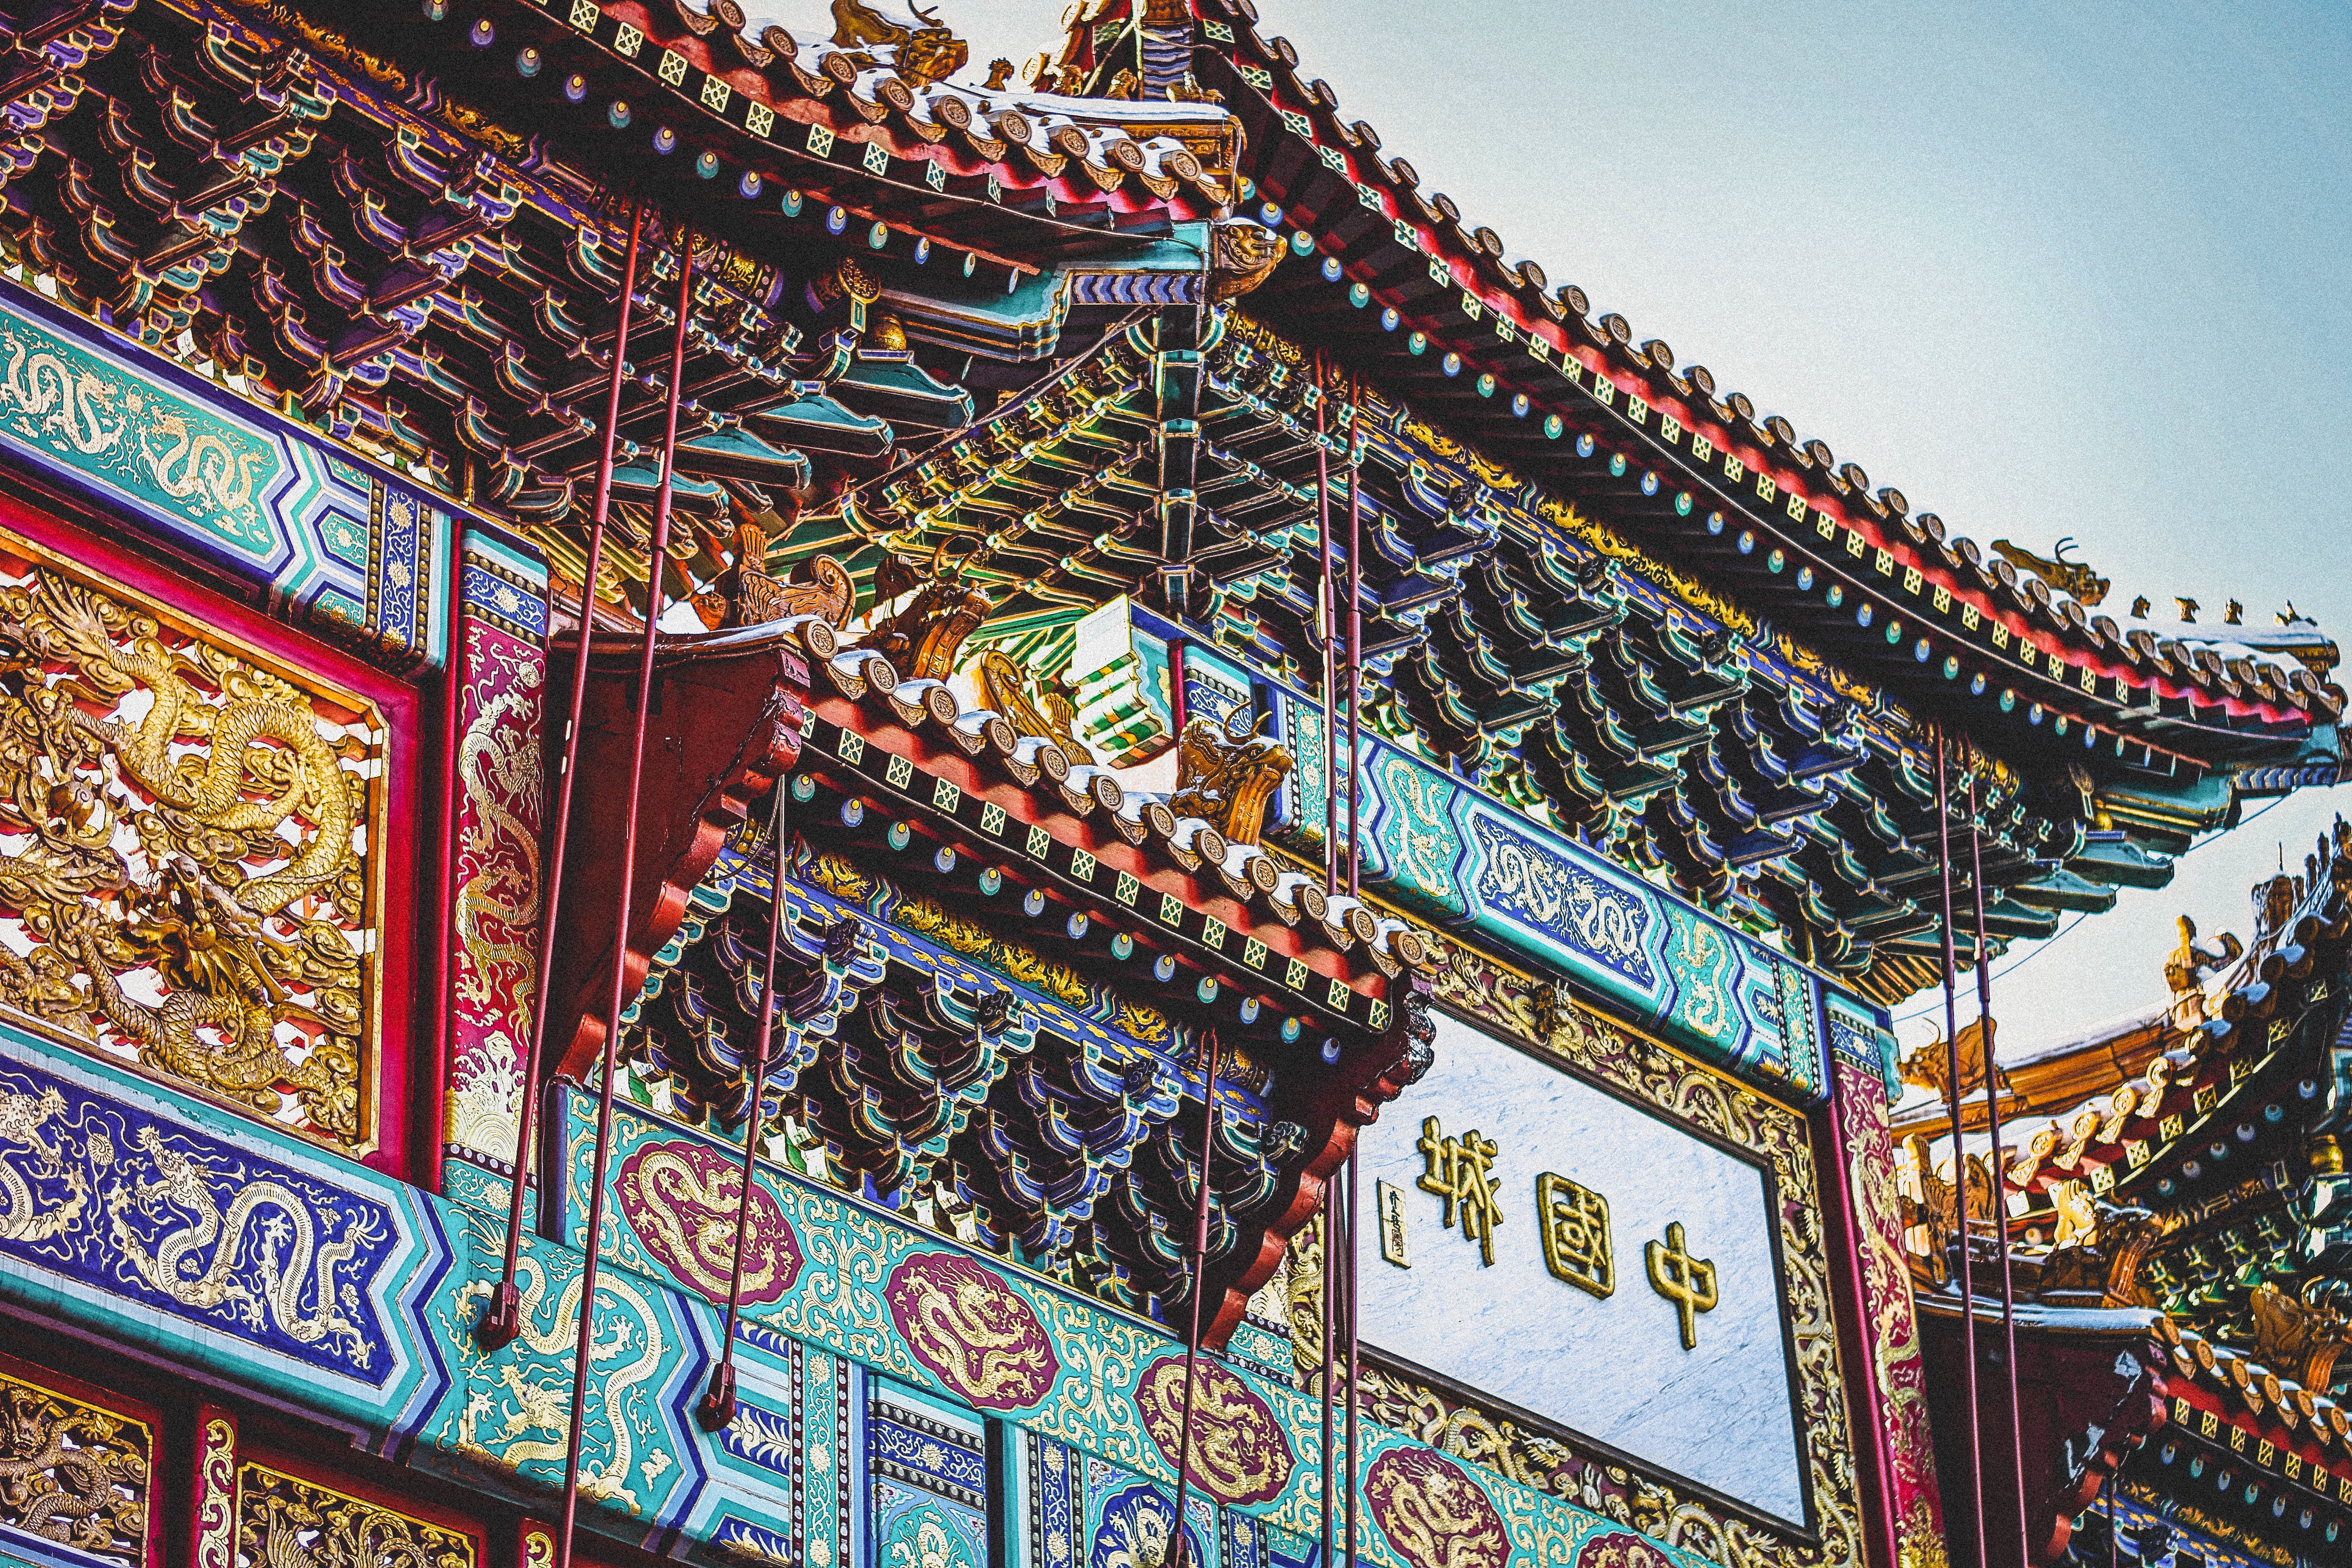
architecture, amusement park, bazaar, colorful, place of worship, temple, shrine, dragon, chinese architecture, wat, hindu temple